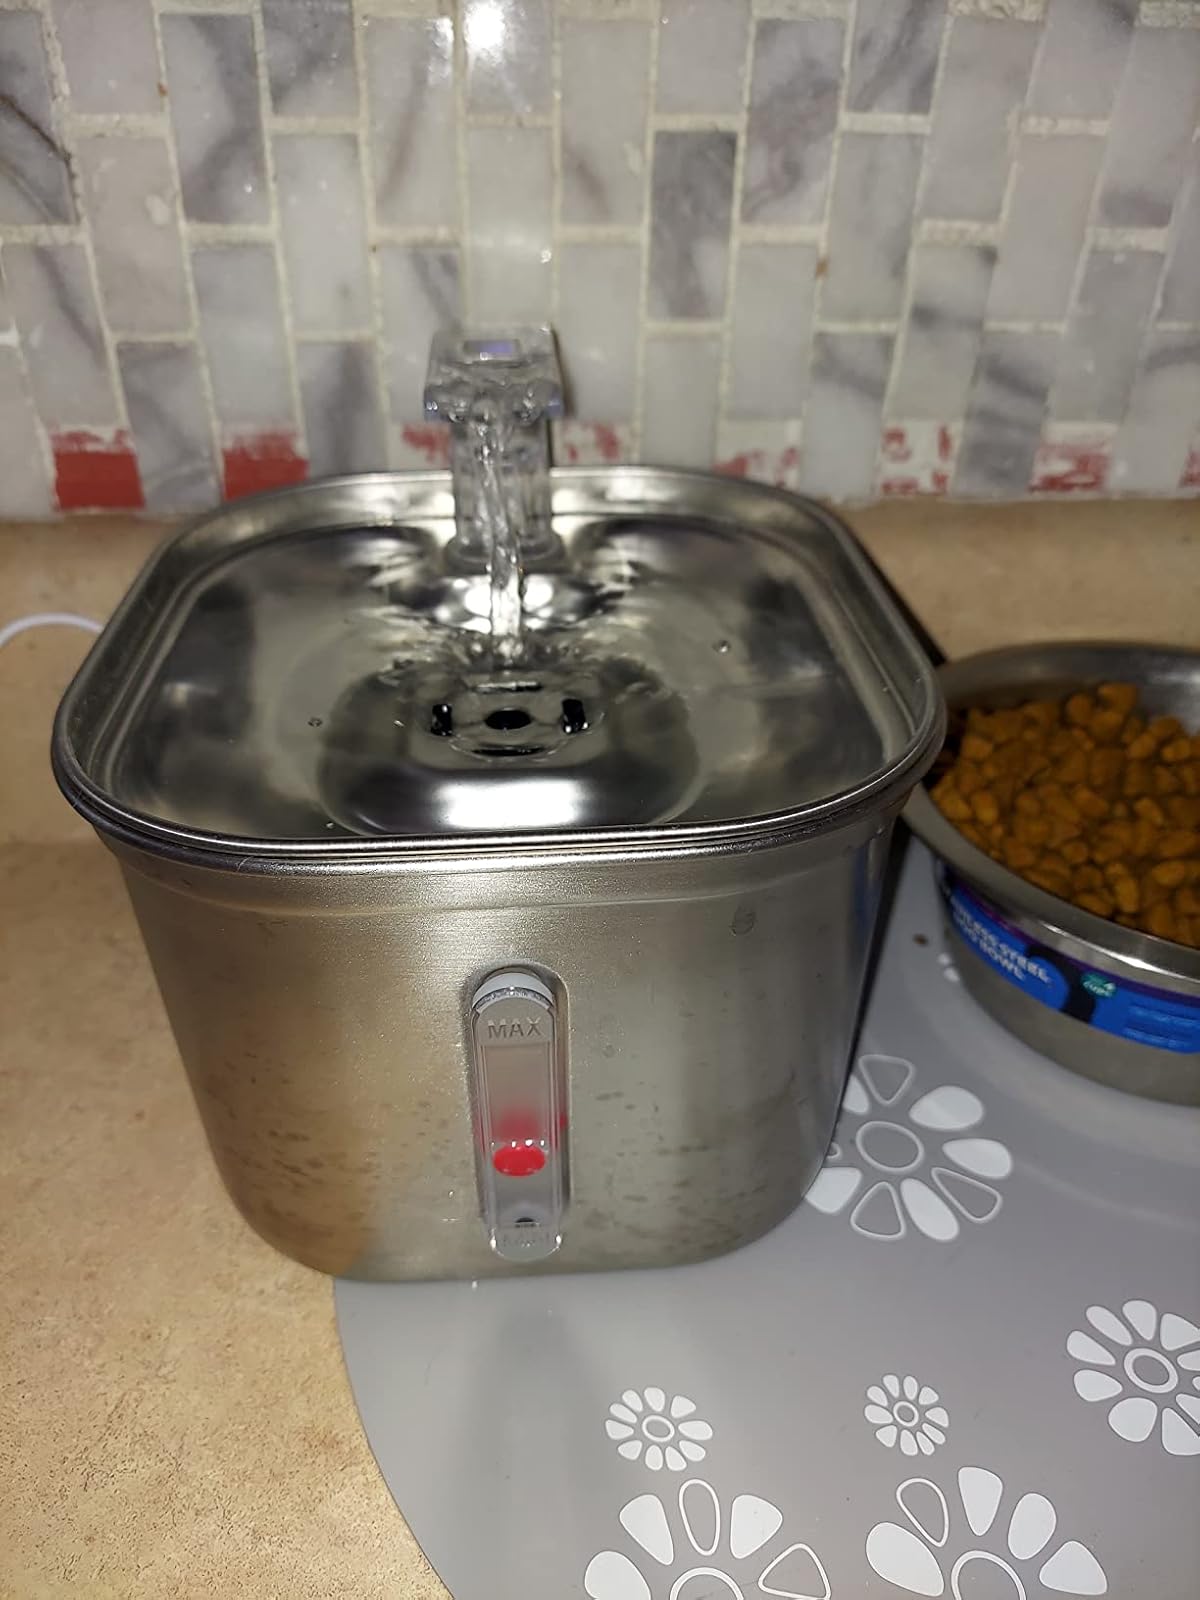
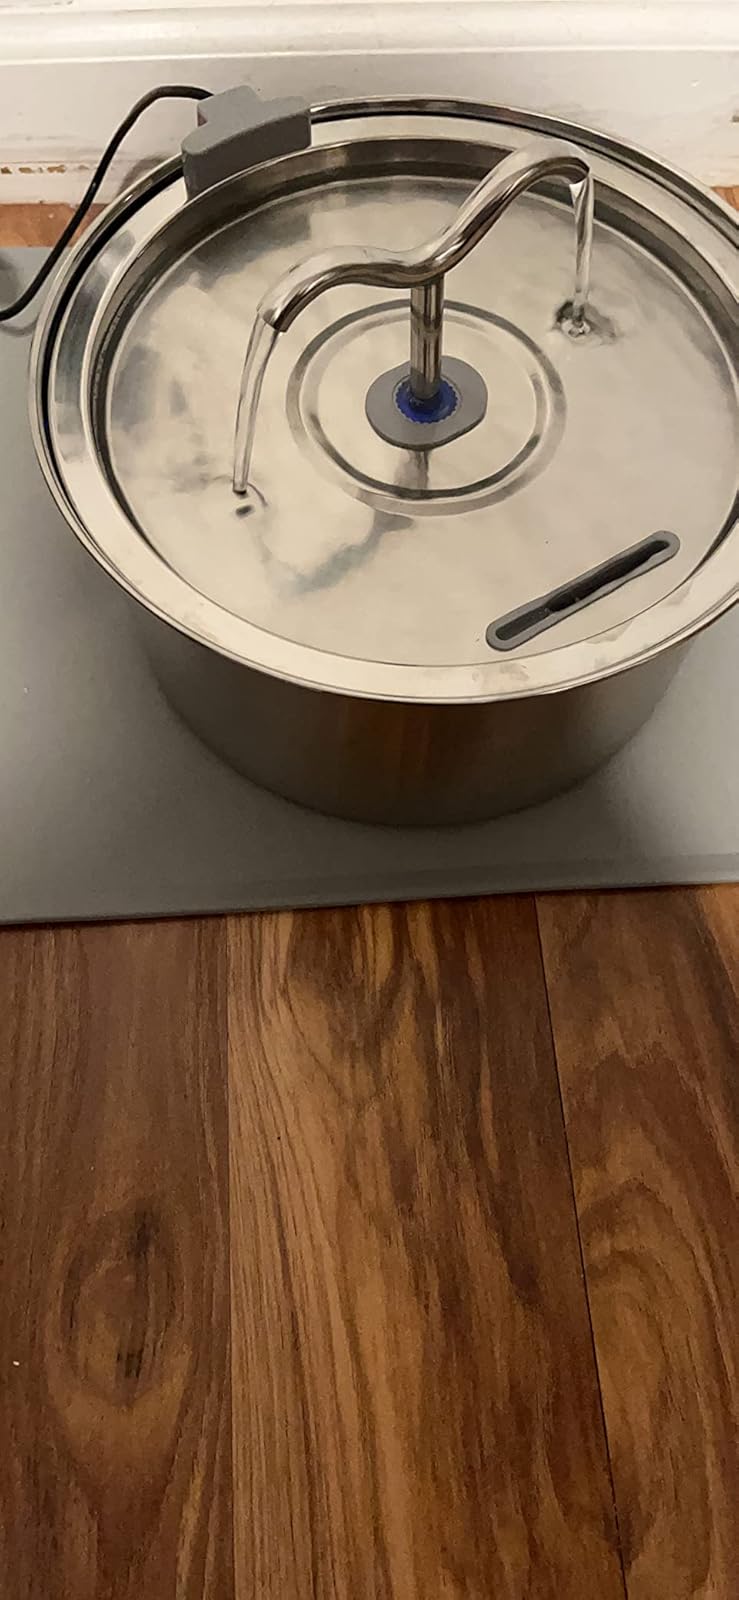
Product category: items_bowl
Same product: no